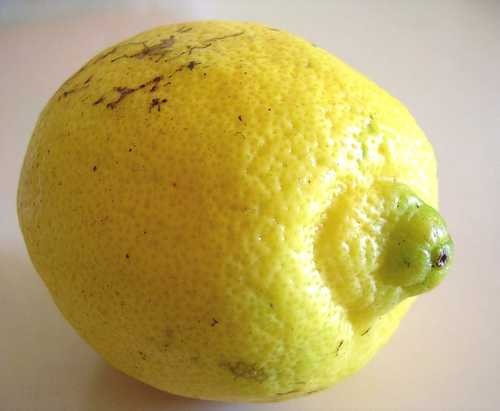
Label: Lemon